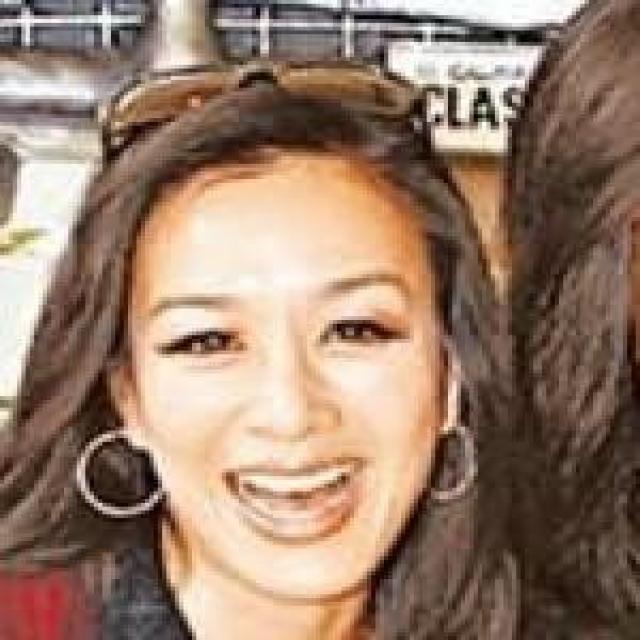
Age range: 21-44